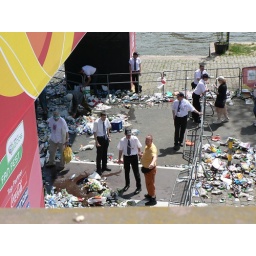
Security guys standing in an ocean of beer bottles.